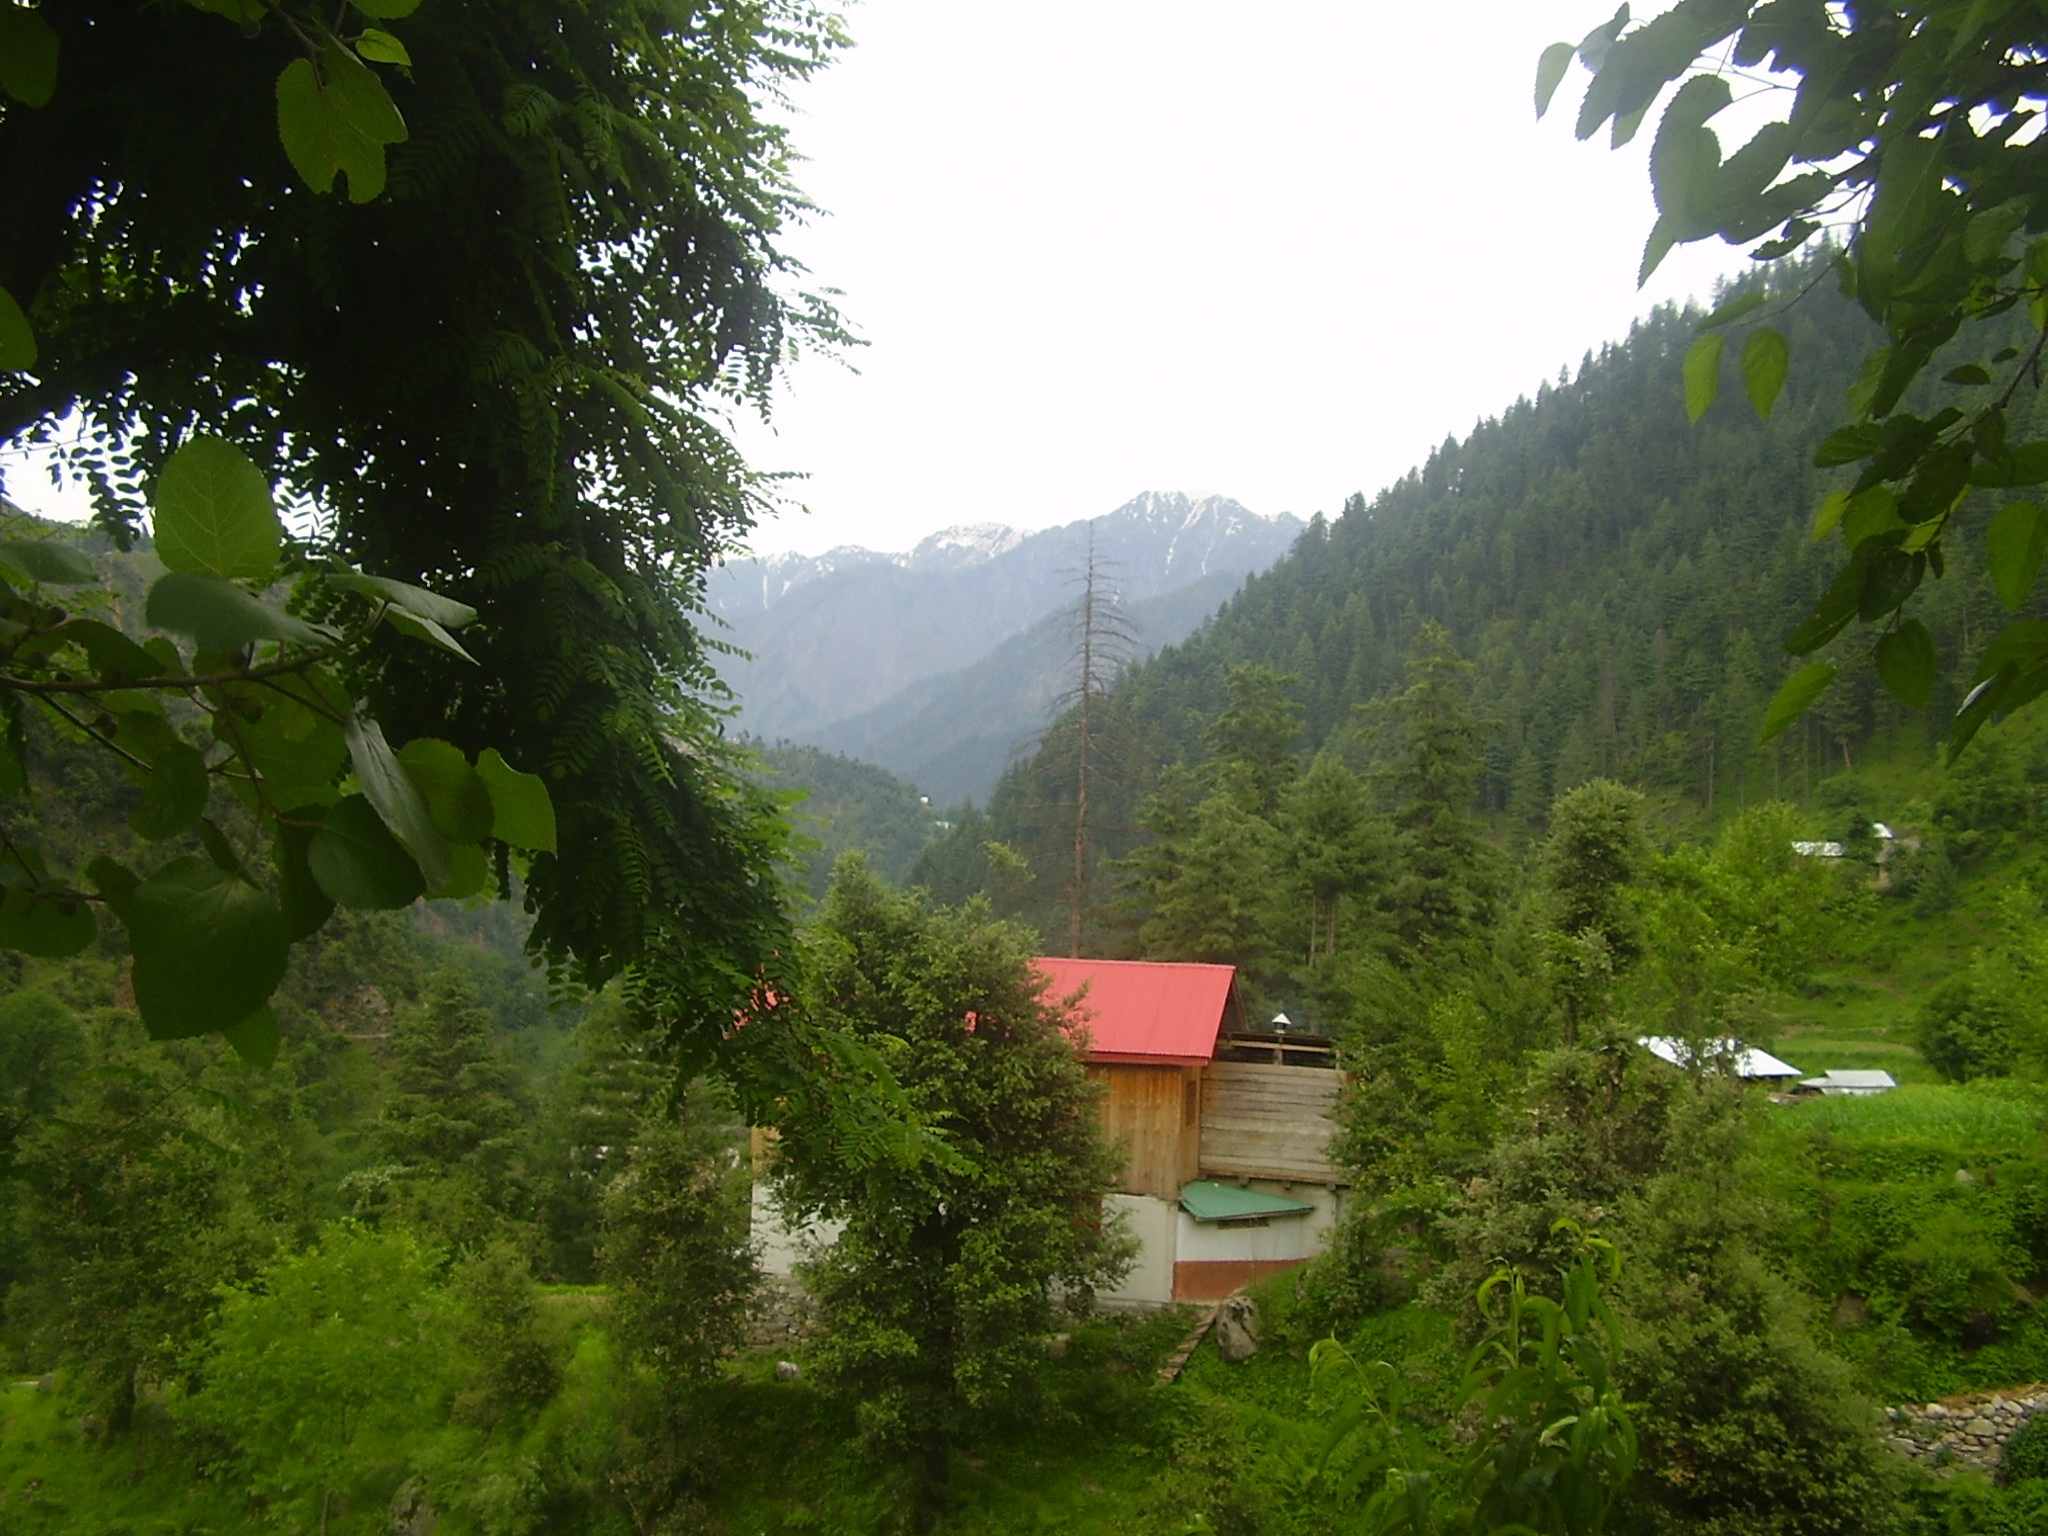
forest, mountain, hill, valley, mountain range, village, green, jungle, ridge, alps, vegetation, rainforest, habitat, ecosystem, rural area, hill station, mountainous landforms